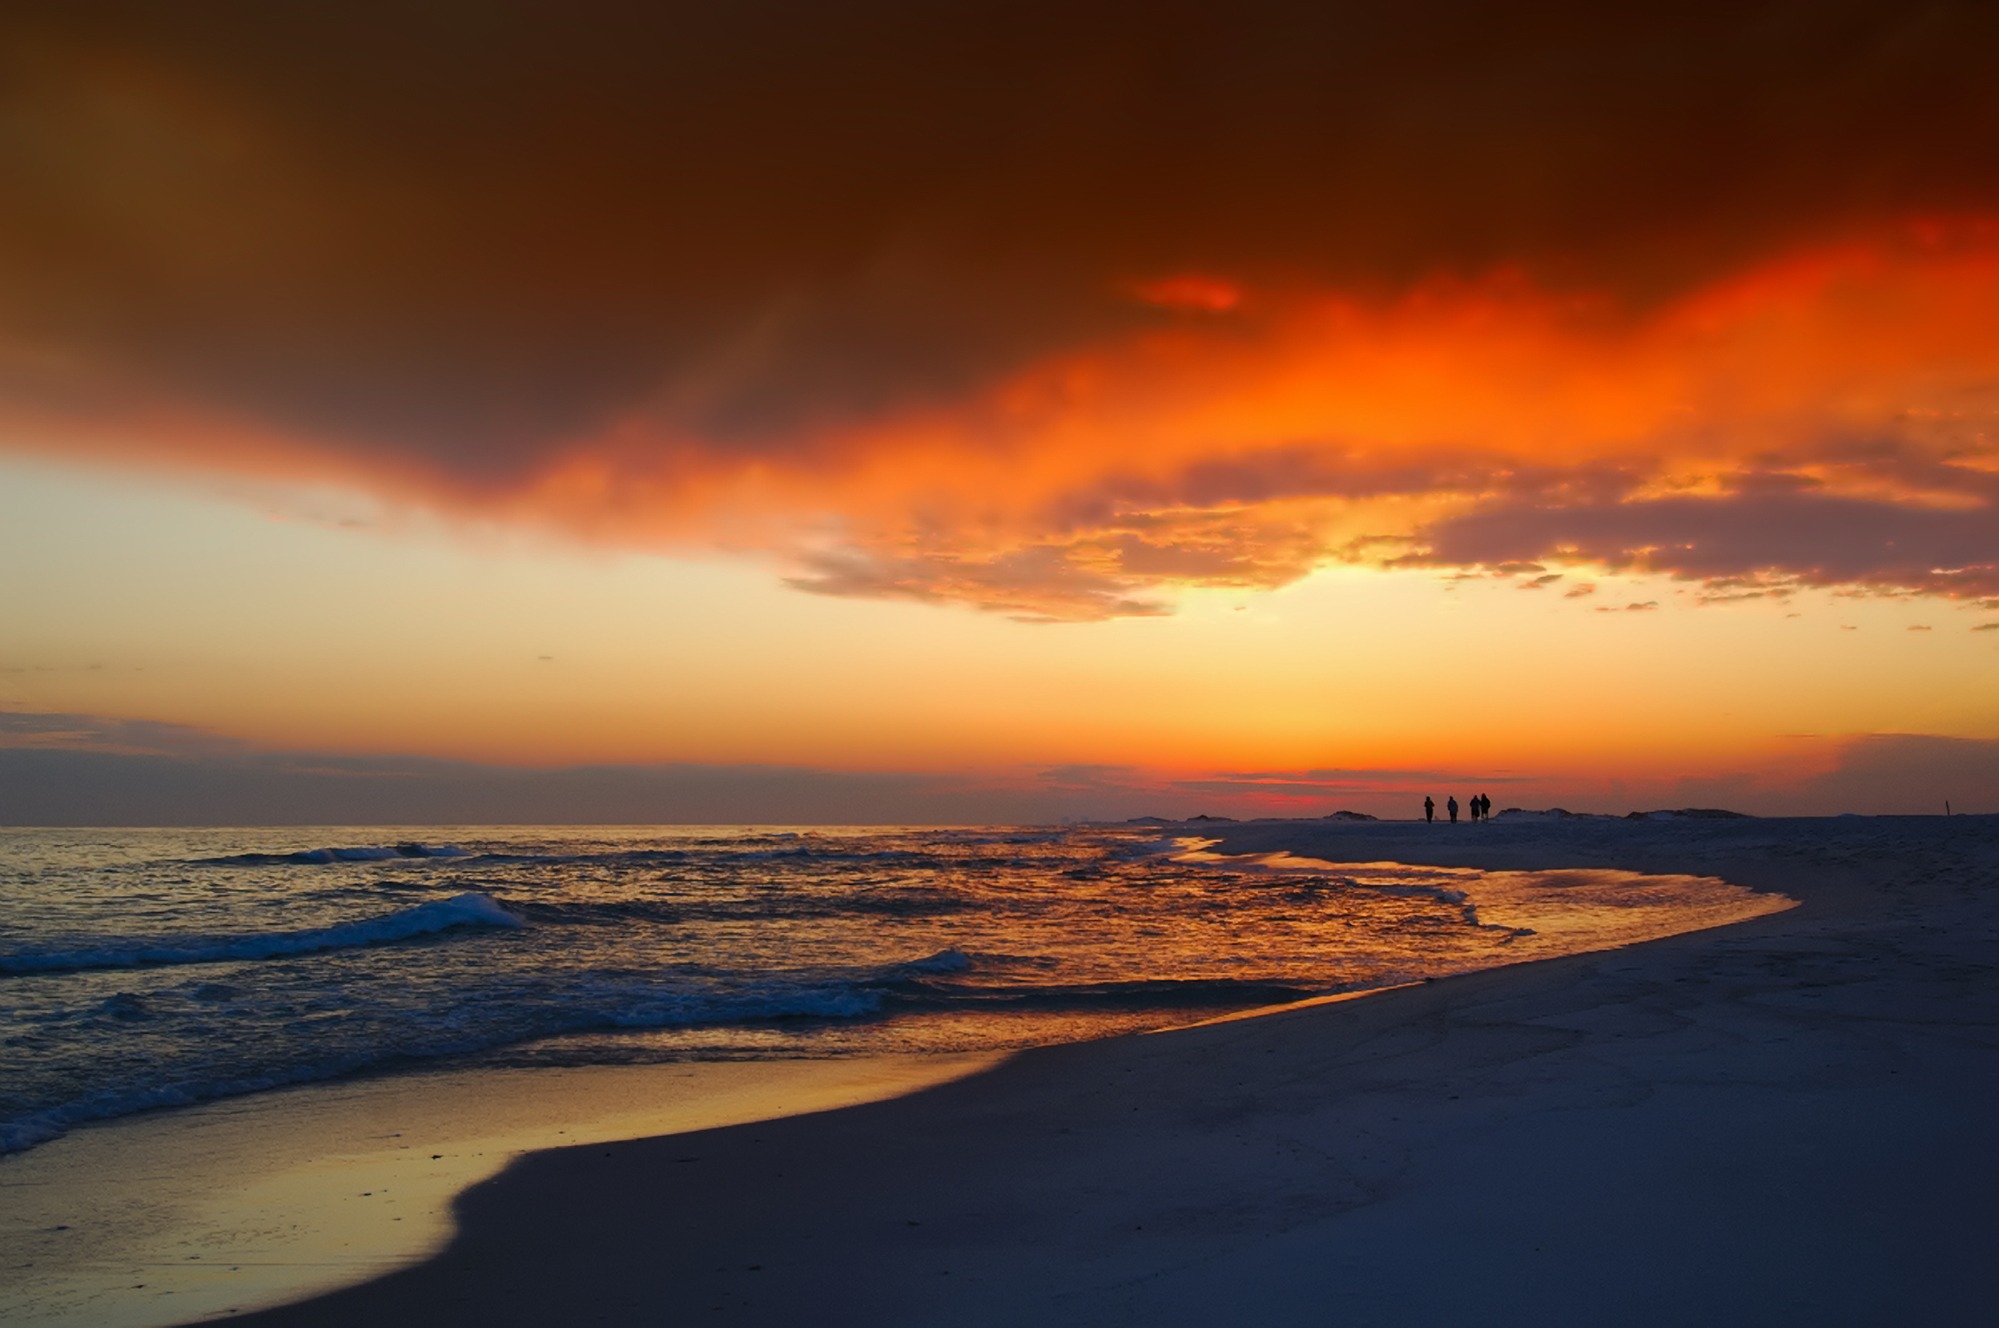
beach, sea, coast, water, nature, sand, ocean, horizon, cloud, sky, sun, sunrise, sunset, sunlight, morning, shore, wave, dawn, atmosphere, dusk, evening, reflection, colorful, outside, waves, clouds, silhouettes, florida, afterglow, wind wave